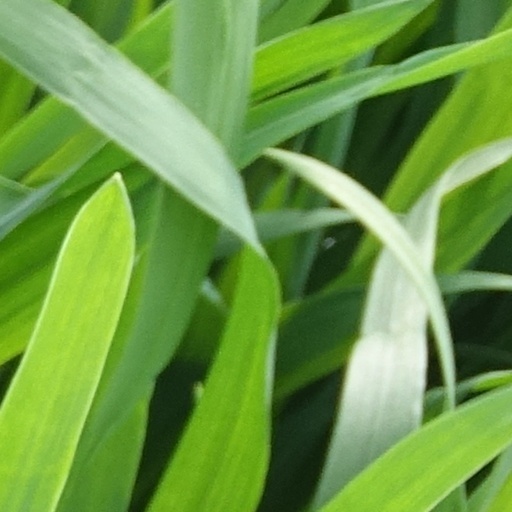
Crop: wheat